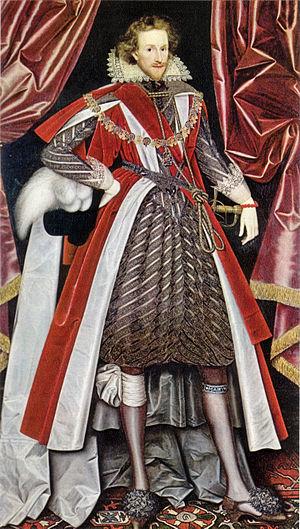
Philip Herbert, 4ᵉ comte de Pembroke et 1ᵉʳ comte de Montgomery, KG était un courtisan, noble et homme politique anglais, actif pendant le règne de Jacques Iᵉʳ et de Charles Iᵉʳ Philip et son frère aîné William Herbert étaient le "couple incomparable de frères" à qui le Premier Folio de William Shakespeare avait été consacré en 1623.